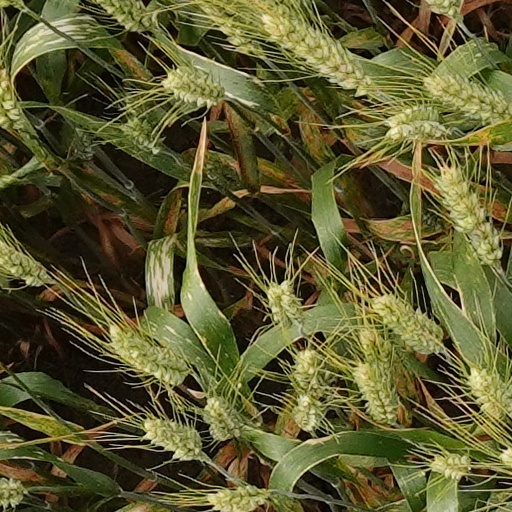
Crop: wheat